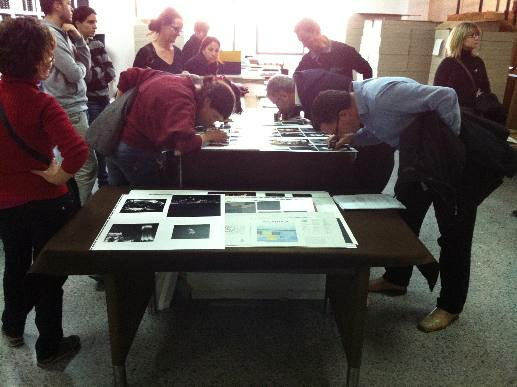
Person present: Yes